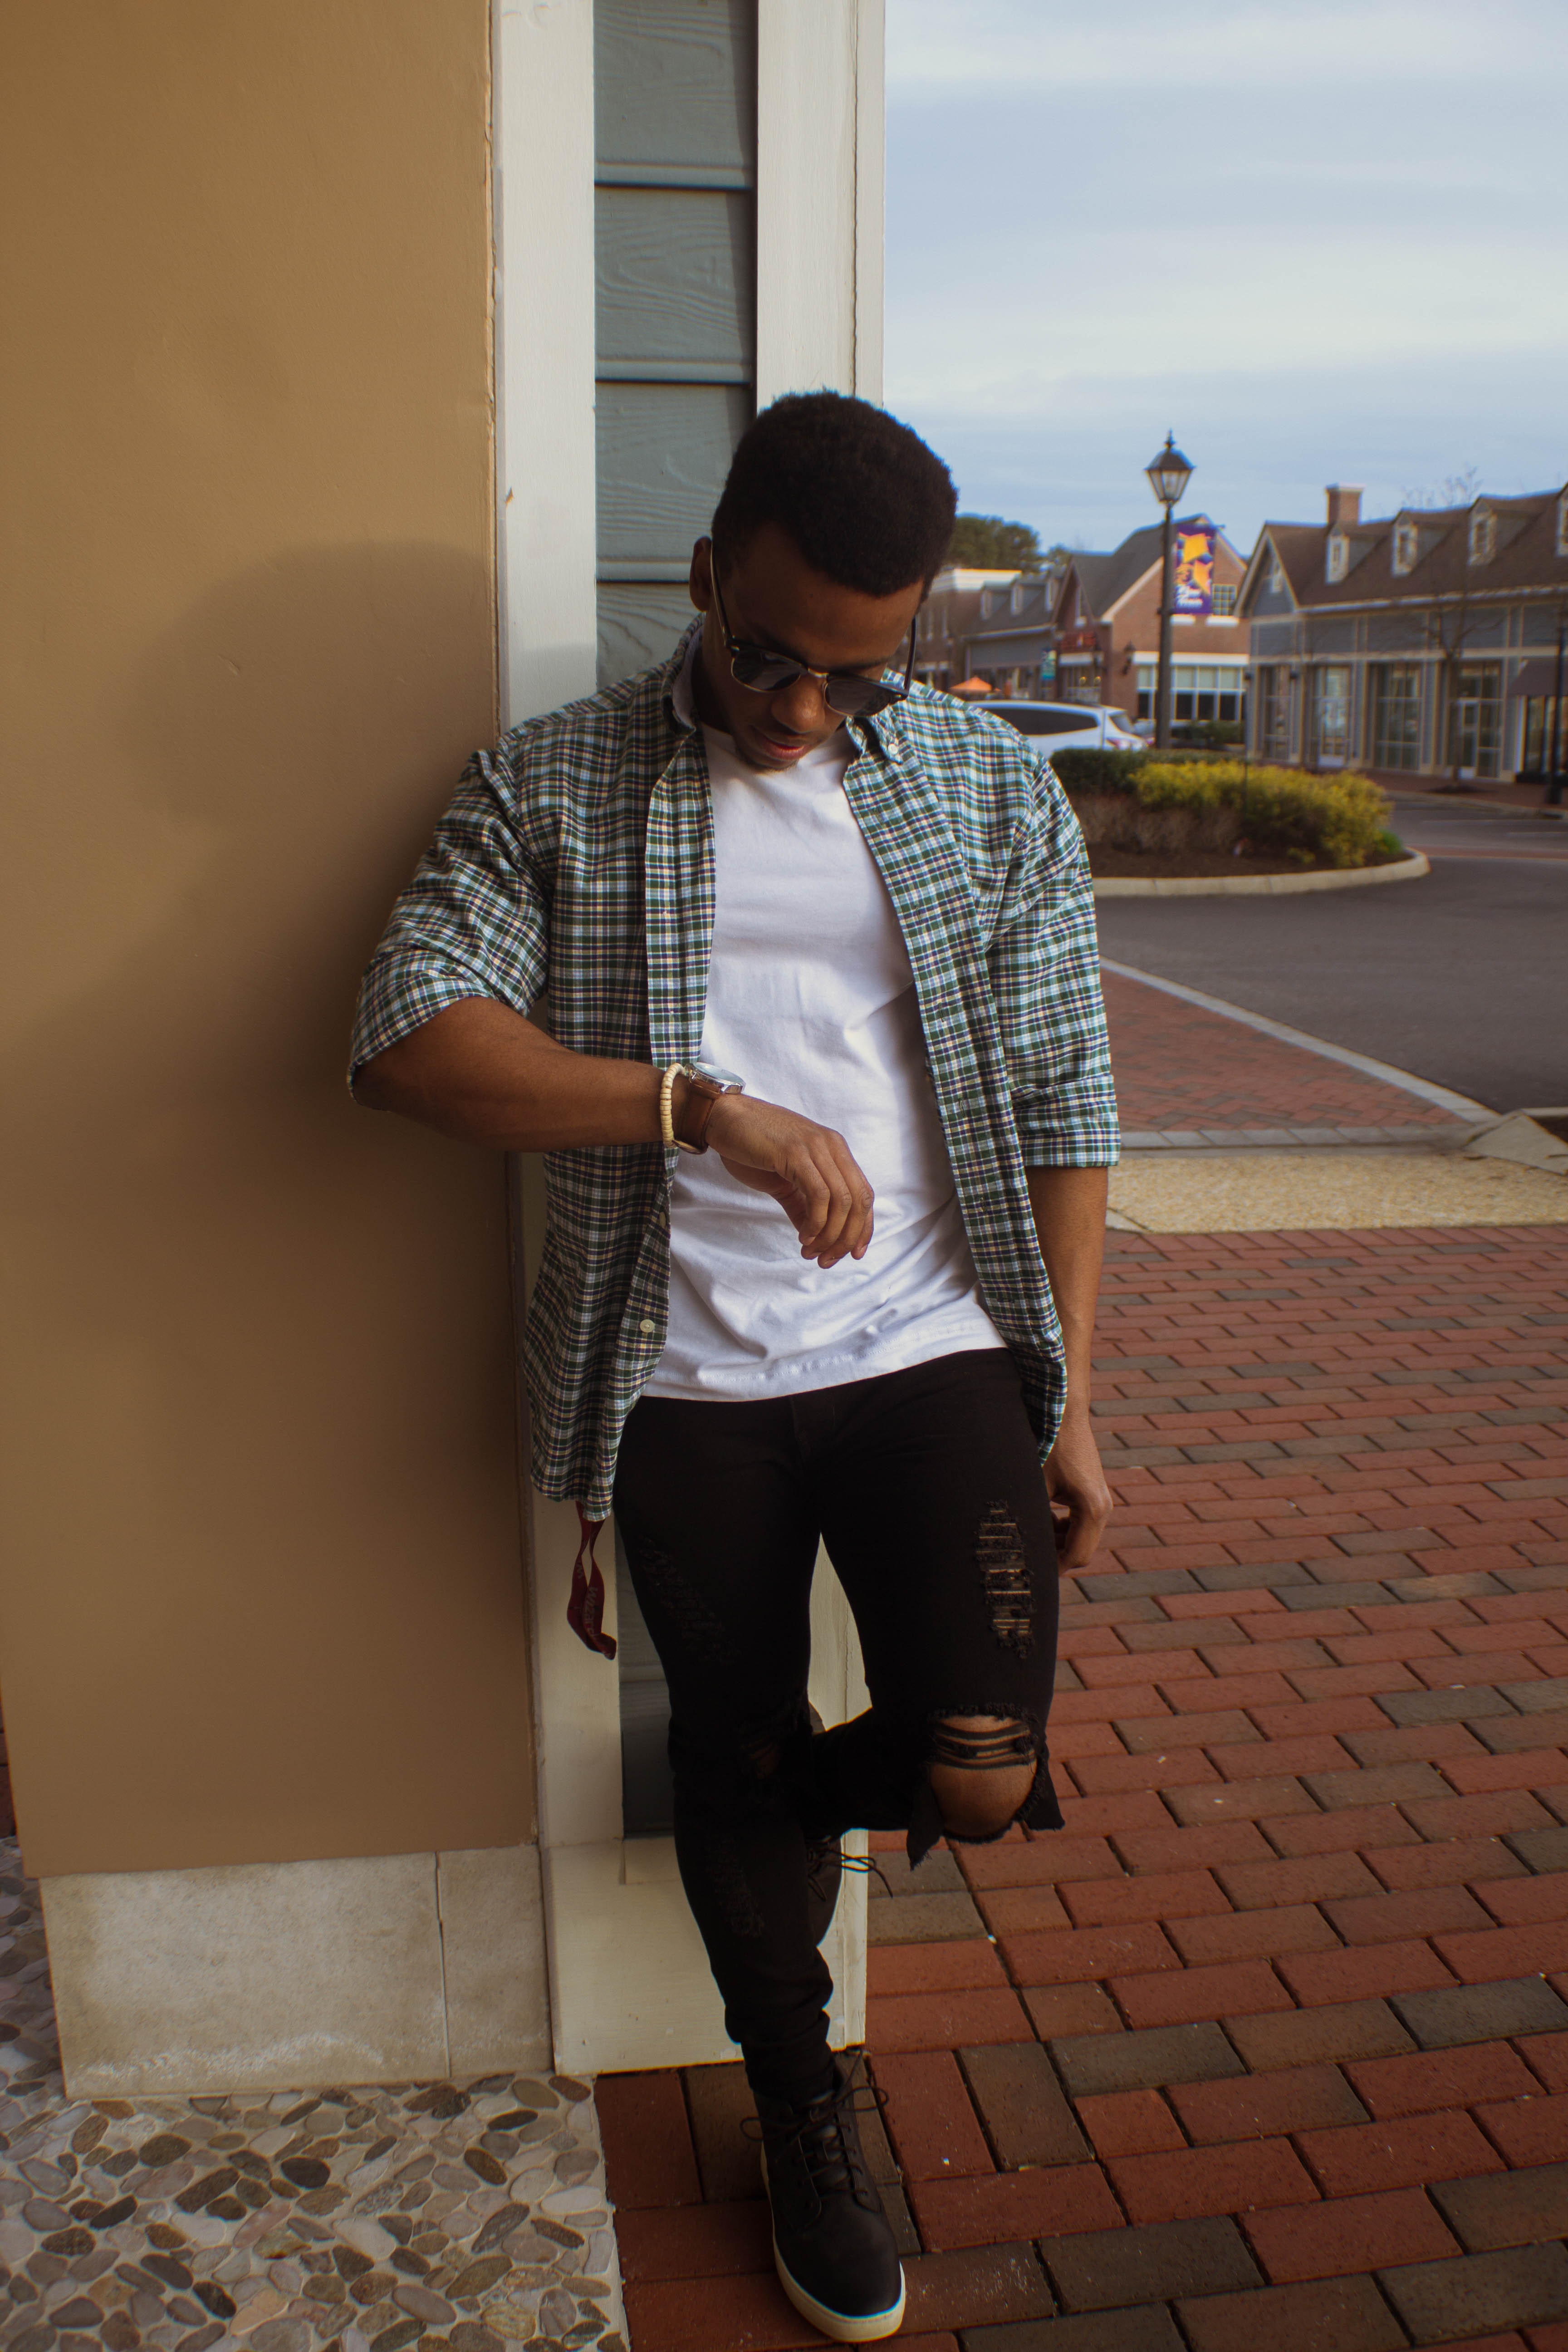
white, clothing, black, jeans, footwear, outerwear, fashion, yellow, snapshot, street fashion, jacket, denim, shoe, blazer, tights, t shirt, textile, photography, top, trousers, leggings, knee, sweater, beige, fashion accessory, waist, style, street, shirt, sleeve